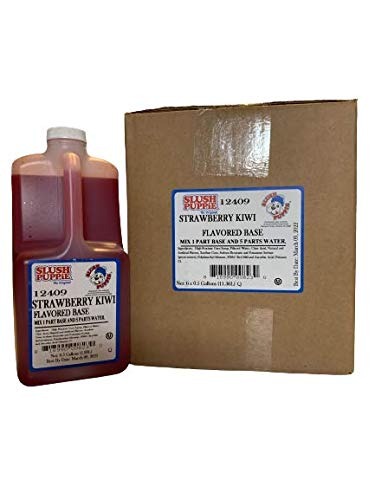
Item Name: SlushPuppie Slush Puppie Kiwi Strawberry Flavored Base 6 5 Gallons
Value: 1.0
Unit: Count

Price: 104.75